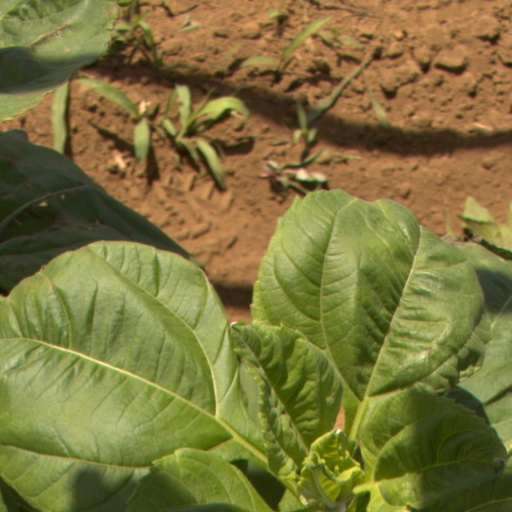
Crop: Jerusalem artichoke